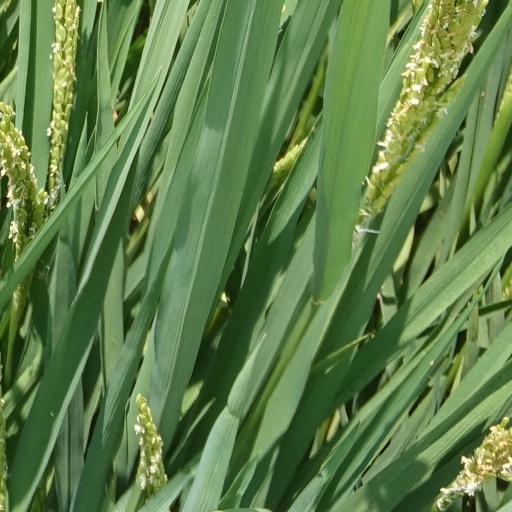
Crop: rice